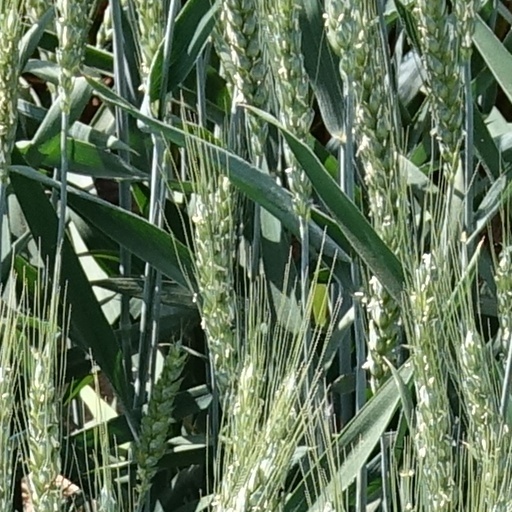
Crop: wheat